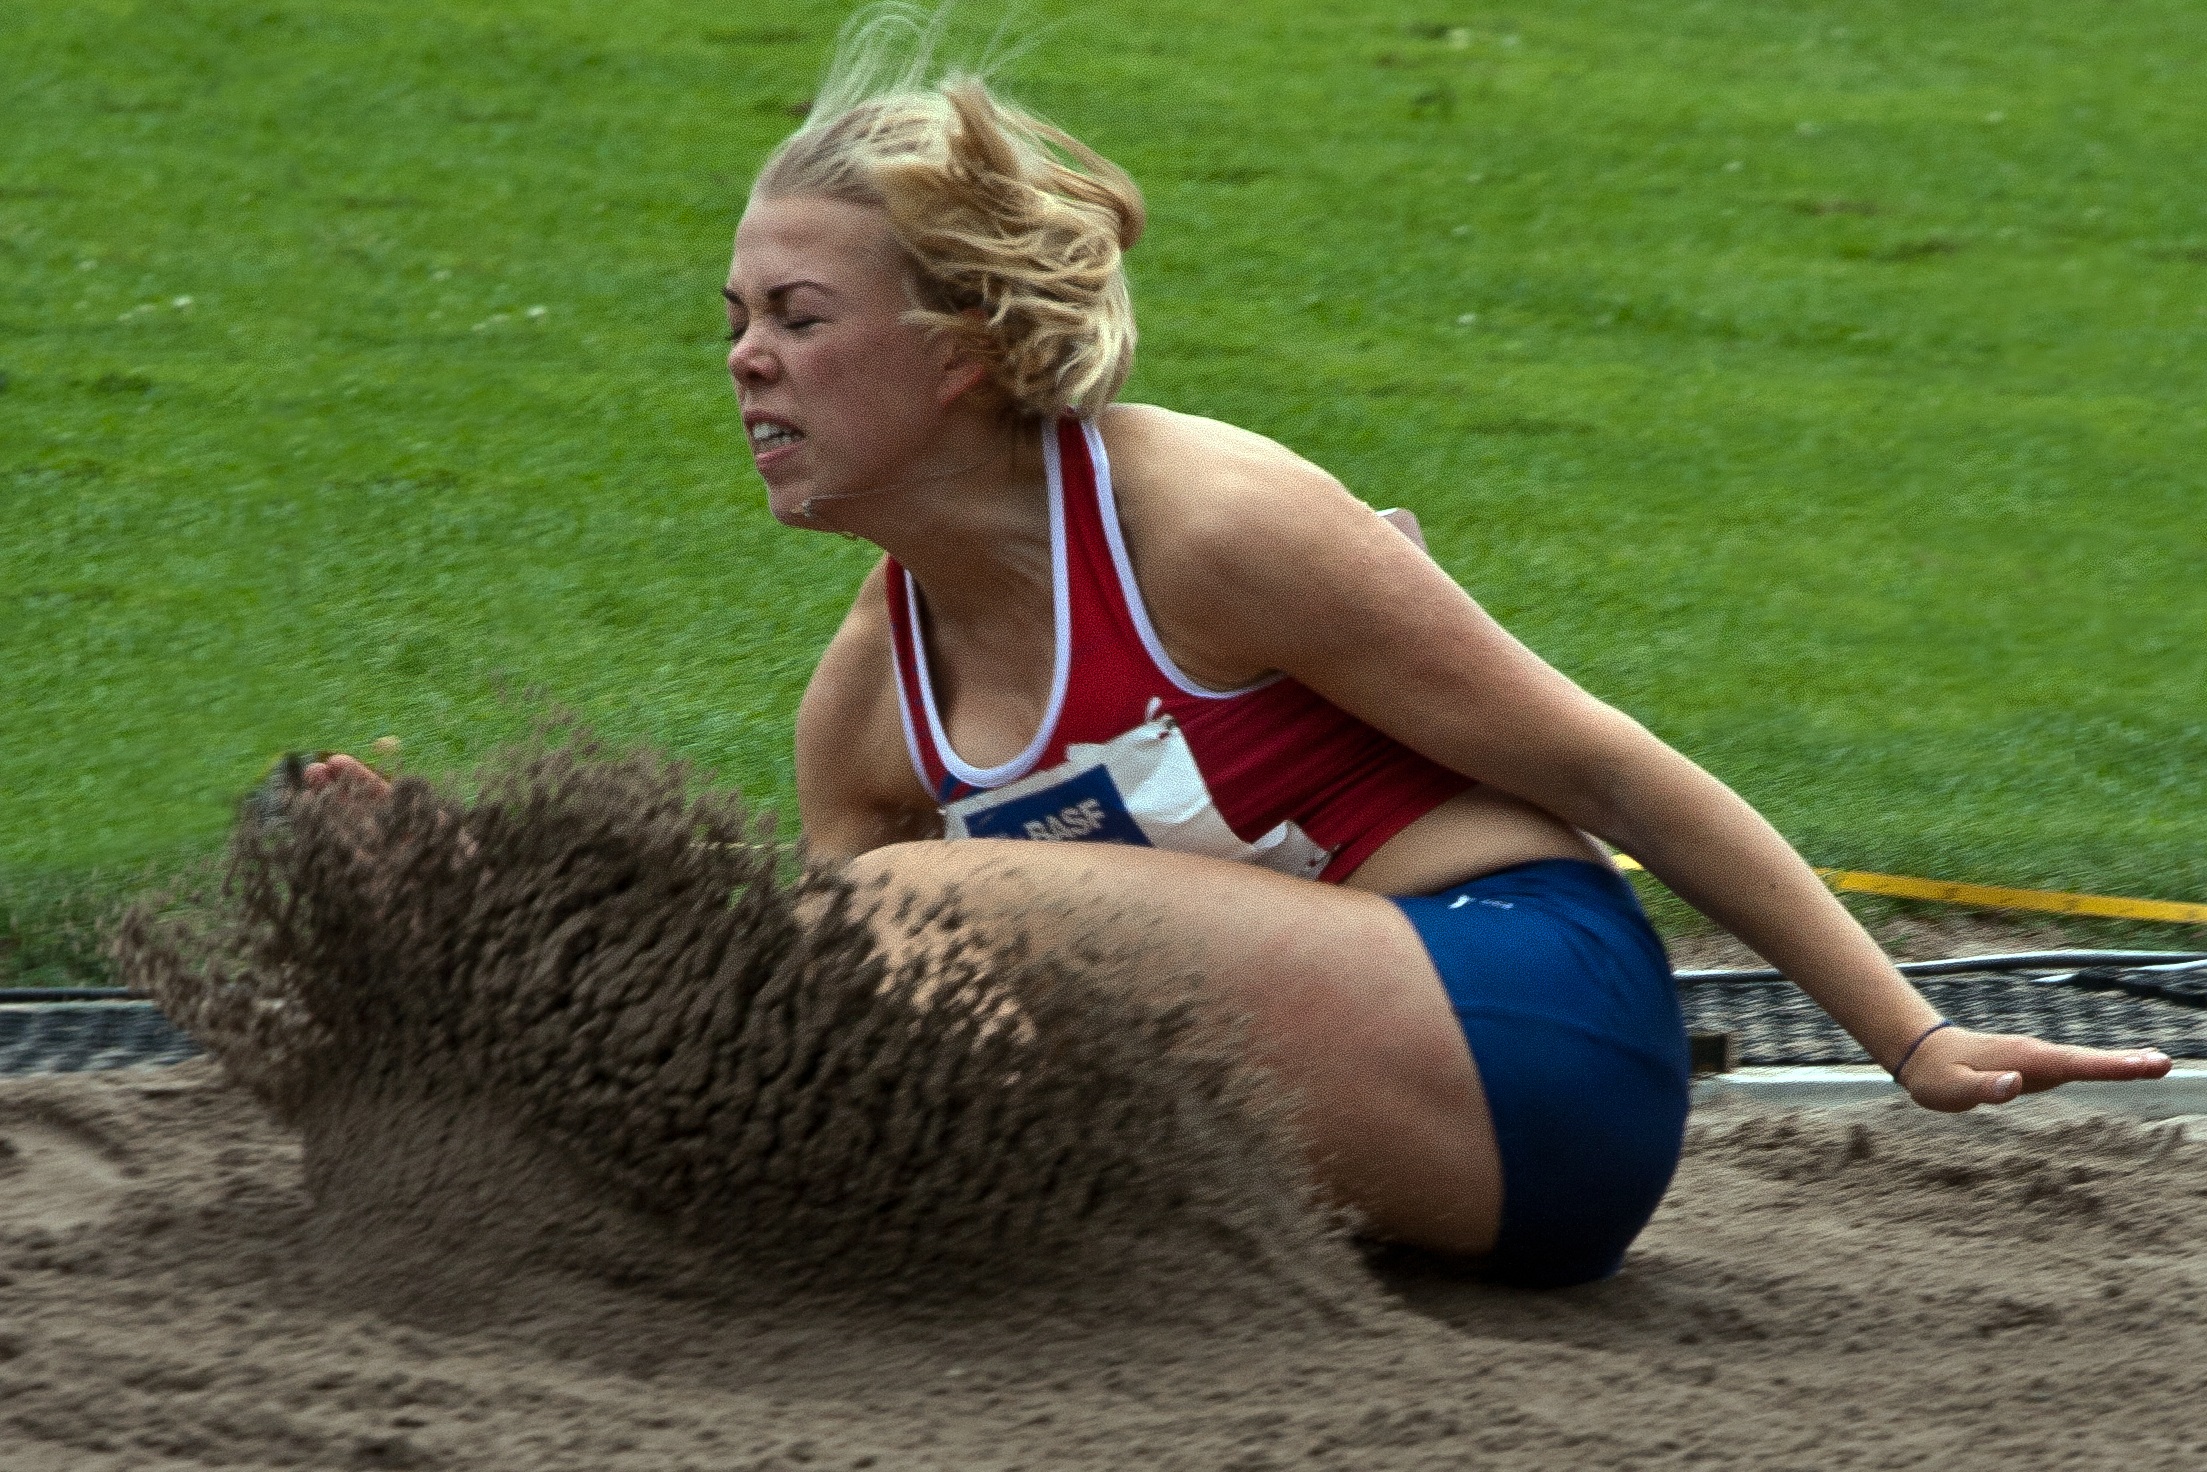
sport, jumping, sports, athletics, sprint, junior gala mannheim, human action, long jump